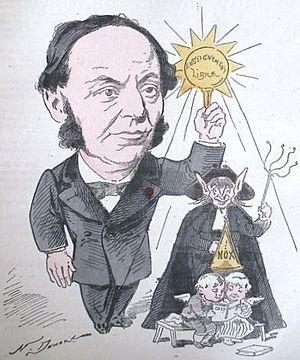
Eugène de Ménorval né à Paris le 25 octobre 1829 et mort dans cette même ville le 27 octobre 1897, est un historien et homme politique français du XIXᵉ siècle.